Appetite

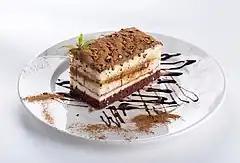
Appealing food may provoke appetite even in the absence of hunger.

Appetite is the desire to eat food items, usually due to hunger. Appealing foods can stimulate appetite even when hunger is absent, although appetite can be greatly reduced by satiety. Appetite exists in all higher life-forms, and serves to regulate adequate energy intake to maintain metabolic needs. It is regulated by a close interplay between the digestive tract, adipose tissue and the brain. Appetite has a relationship with every individual's behavior. Appetitive behaviour also known as approach behaviour, and consummatory behaviour, are the only processes that involve energy intake, whereas all other behaviours affect the release of energy. When stressed, appetite levels may increase and result in an increase of food intake. Decreased desire to eat is termed anorexia, while polyphagia (or "hyperphagia") is increased eating. Dysregulation of appetite contributes to ARFID, anorexia nervosa, bulimia nervosa, cachexia, overeating, and binge eating disorder.